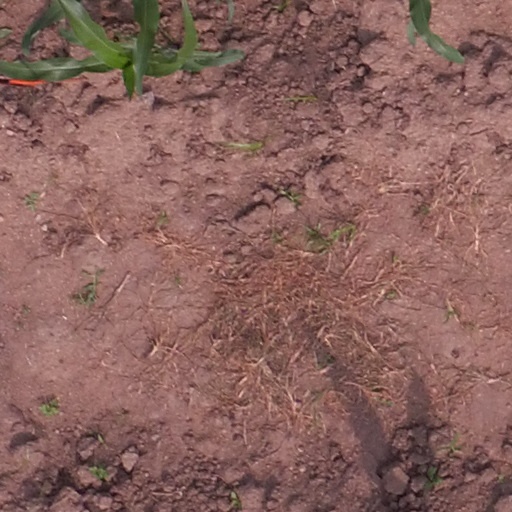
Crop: maize; corn